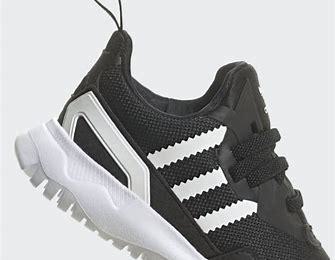
Brand: Adidas
Model: Originals Flex